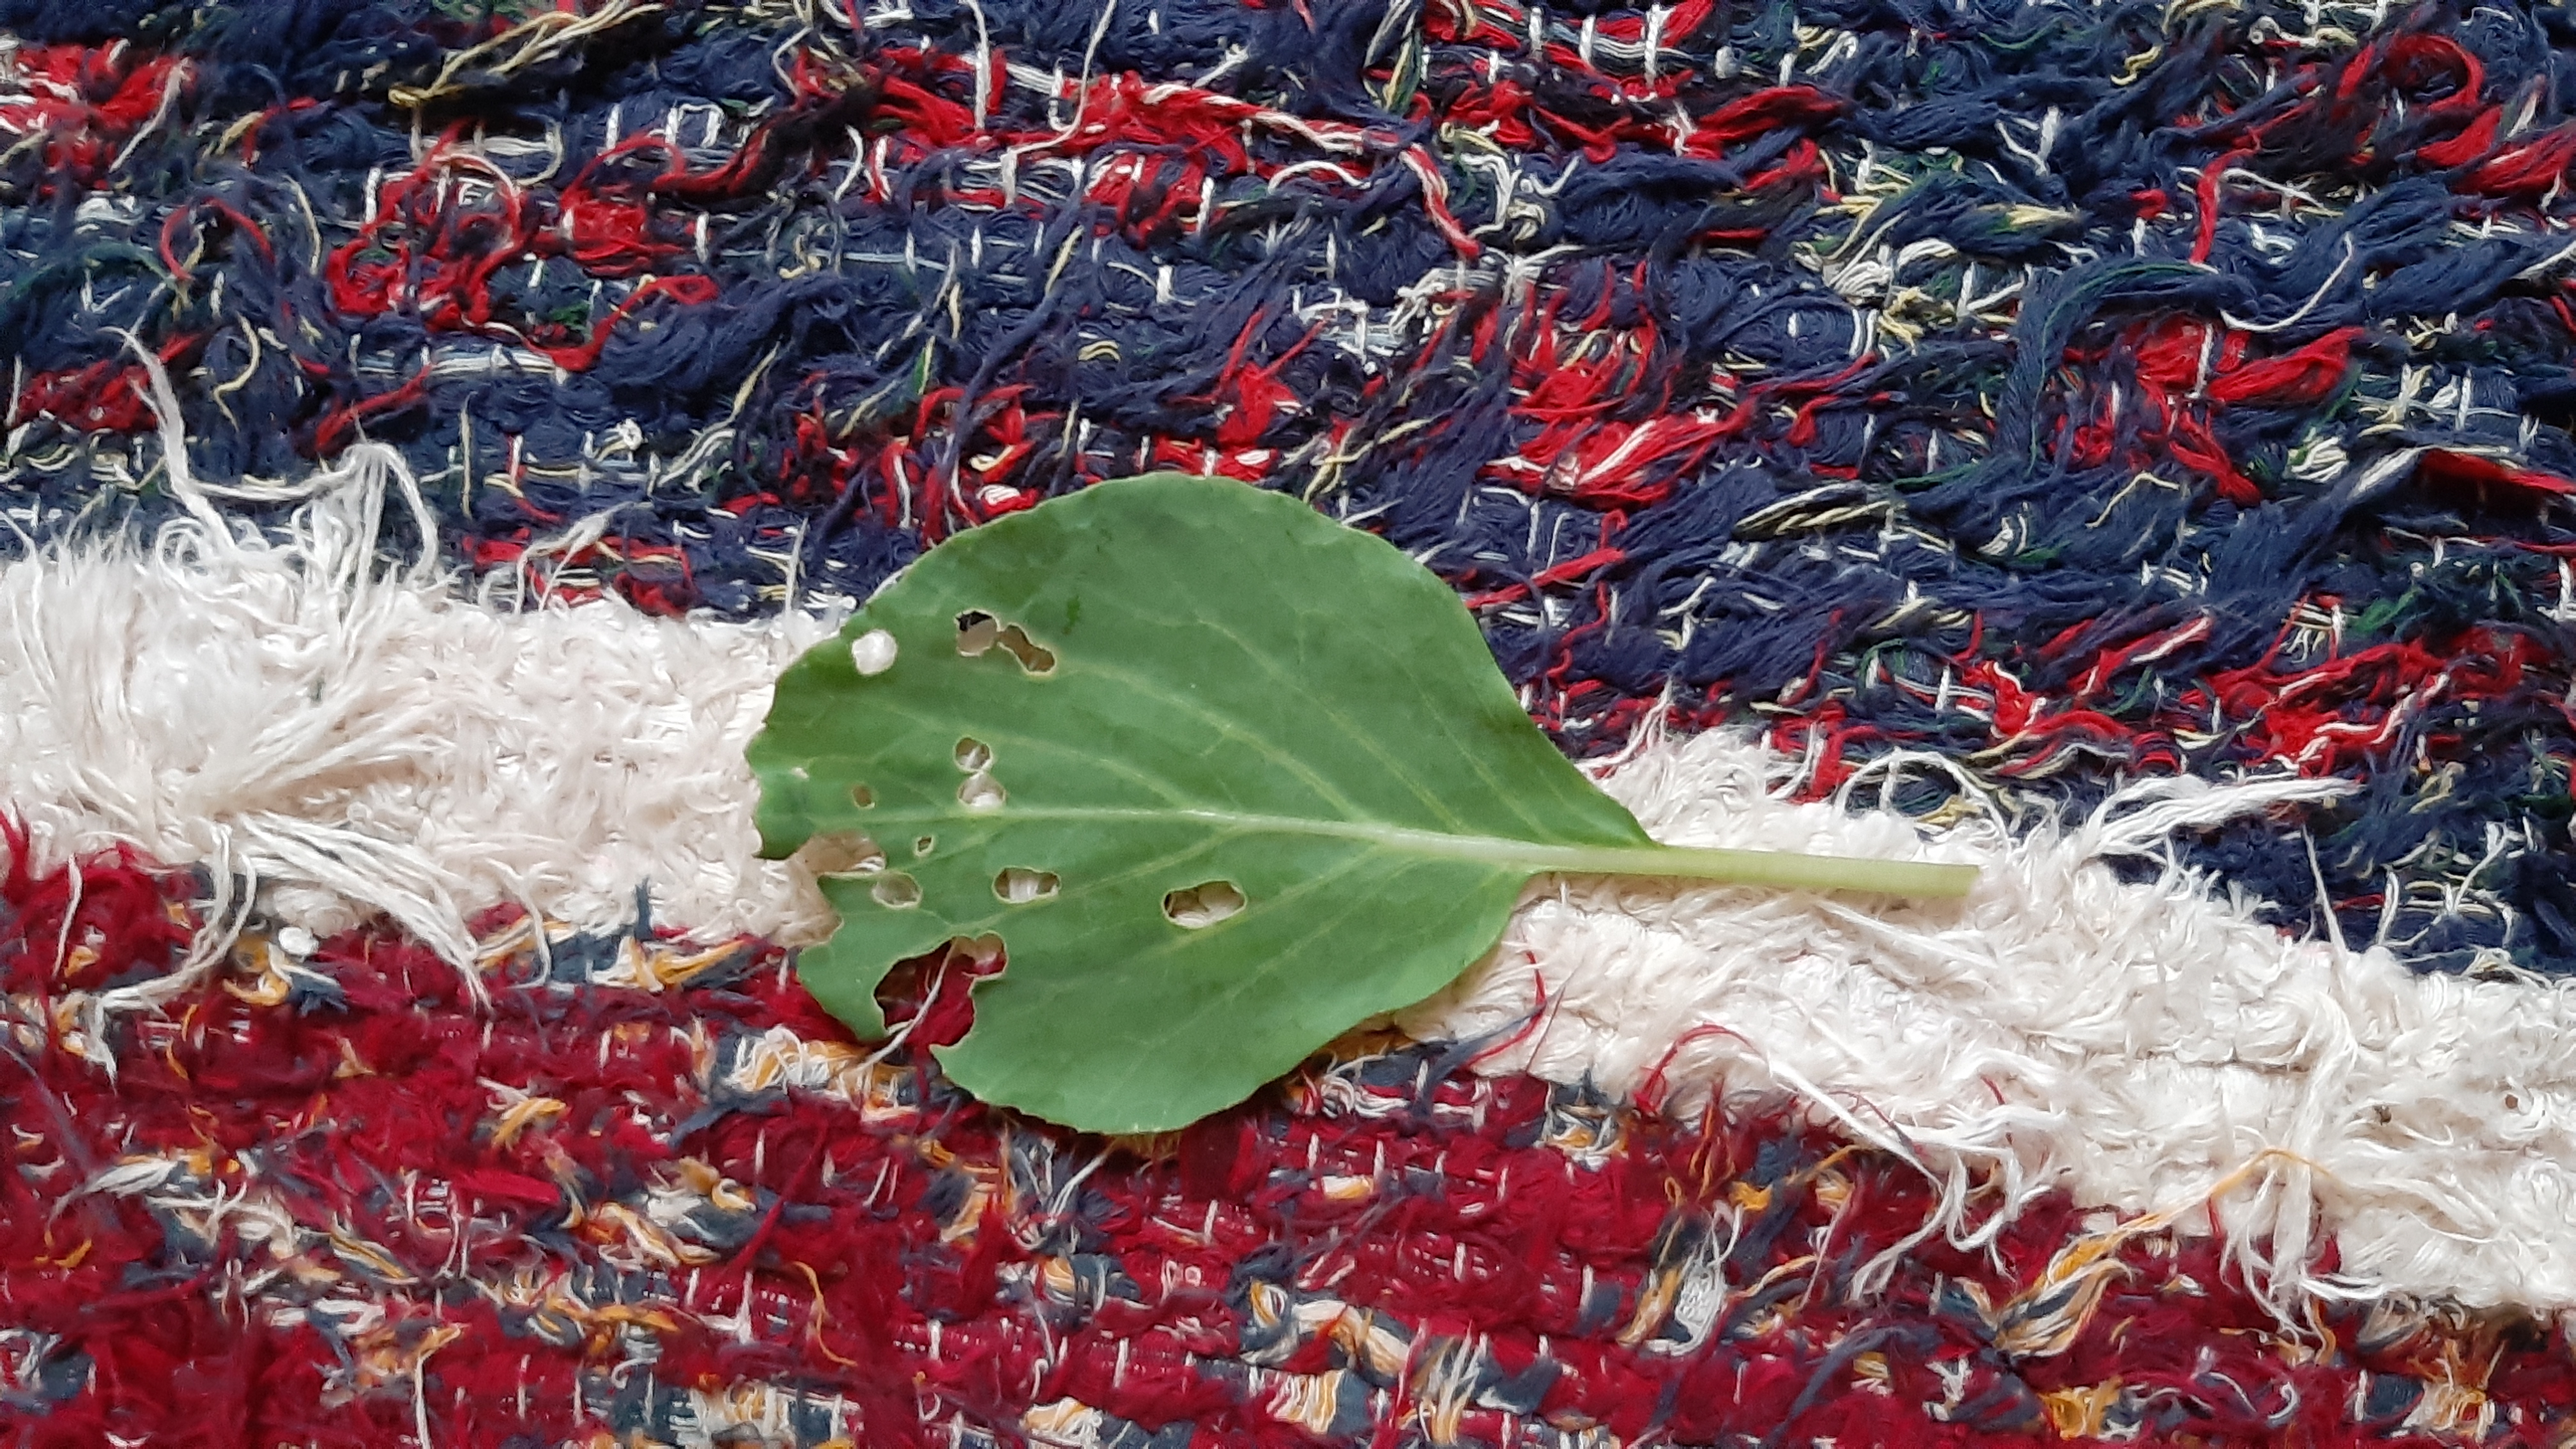
Plant: Kohlrabi